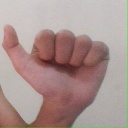
अक्षर: त